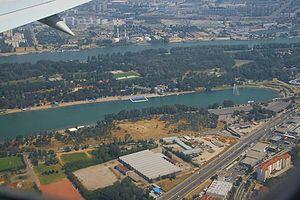
Ada Ciganlija est une île de Serbie située sur la Save et un quartier de Belgrade situé dans la municipalité de Čukarica. Le nom d'Ada Ciganlija peut aussi familièrement désigner le lac de la Save et la plage, qui bordent l'île.